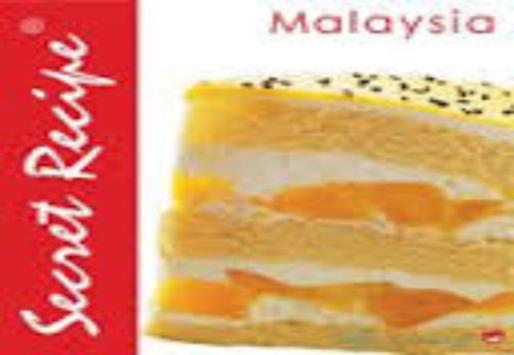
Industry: Food